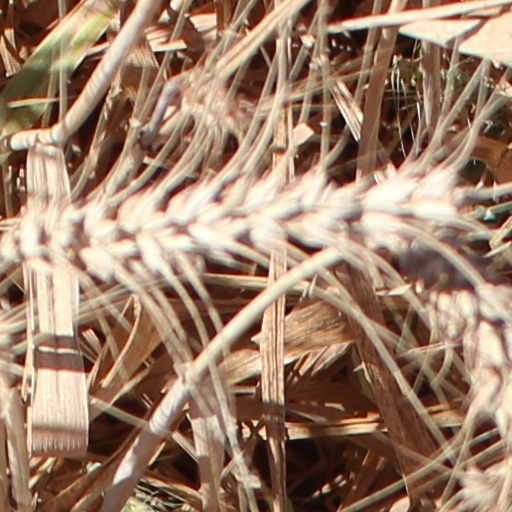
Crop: wheat